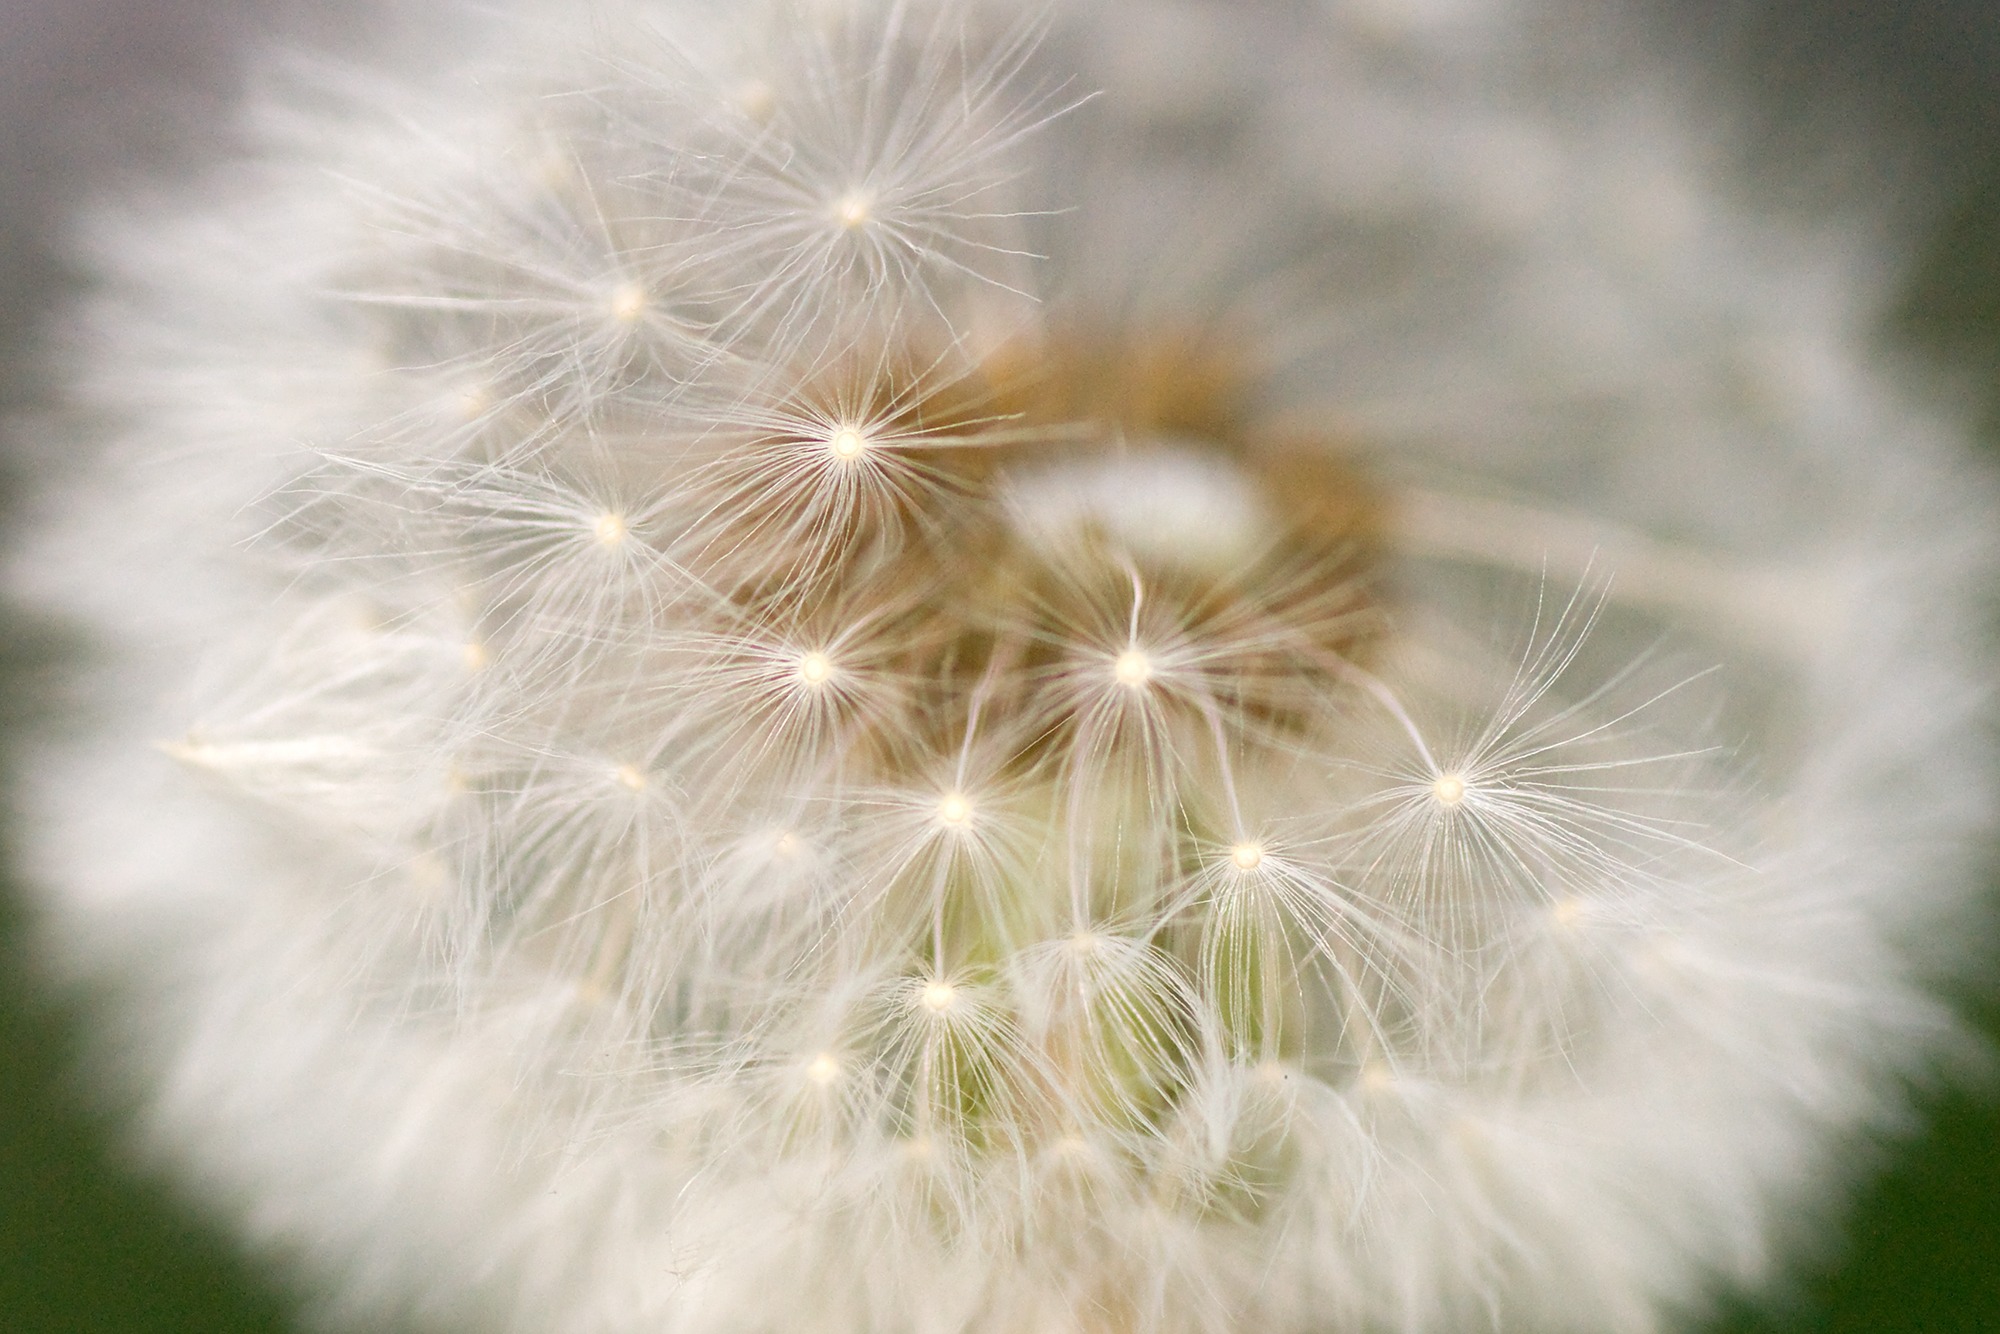
nature, grass, plant, field, photography, dandelion, flower, petal, green, macro, botany, flora, close up, detail, macro photography, flowering plant, daisy family, plant stem, land plant, cream of society